Okhaldhunga District

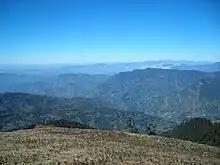
Khiji Tholedama

Tourists are attracted to the beauty of Khiji Okhaldhunga and Betinee Thuldhunga Okhaldhunga.